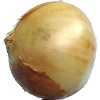
Label: white_onion